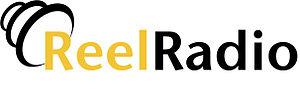
Logo du REEL-radio
L'Université du Québec en Outaouais, membre du réseau de l’Université du Québec, est située à Gatineau, Québec, Canada. En septembre 2012, l'UQO compte 7 400 étudiants répartis dans les campus de Gatineau et de Saint-Jérôme. L’UQO offre plus de 100 options d’études, dont 33 programmes de deuxième cycle et 5 programmes de doctorat.